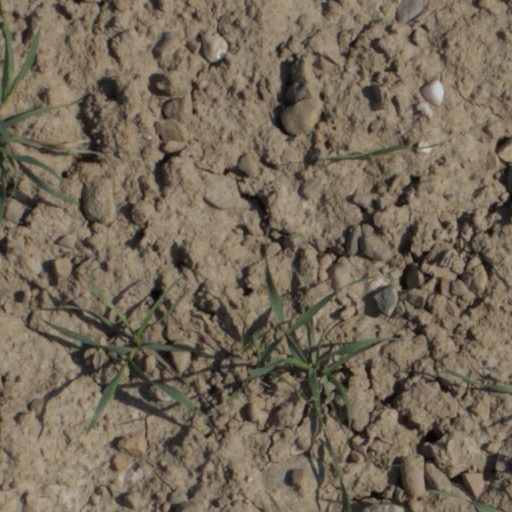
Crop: wheat